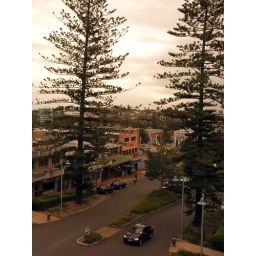
Norfolk pine trees loom over street in Port Macquarie.